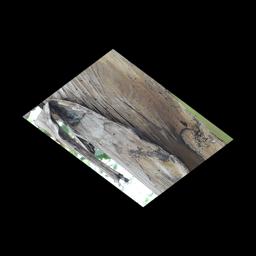
Label: PSEUDOSTEM WEEVIL